Coincidence (1921 film)

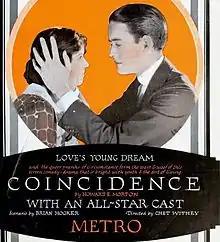
Ad for film

Coincidence is a 1921 American silent comedy film starring Robert Harron and June Walker. It was Harron's first starring role after signing a deal with Metro Pictures Corporation, as well as his last film; Harron died of a self-inflicted gunshot wound in September 1920 between completion of filming and the release. It was directed by Chester "Chet" Withey and written by Brian Hooker based on a story by Howard E. Morton. The cinematographer was Louis C. Bitzer.